Monument Square Historic District (Leominster, Massachusetts)

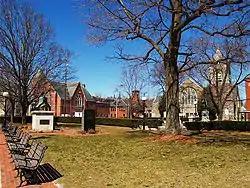

The Monument Square Historic District is a historic district on Main and Water Streets, and Grove Avenue in Leominster, Massachusetts. The district includes Leominster's traditional town common or square, which is known as "Leominster Square" or "the Common."